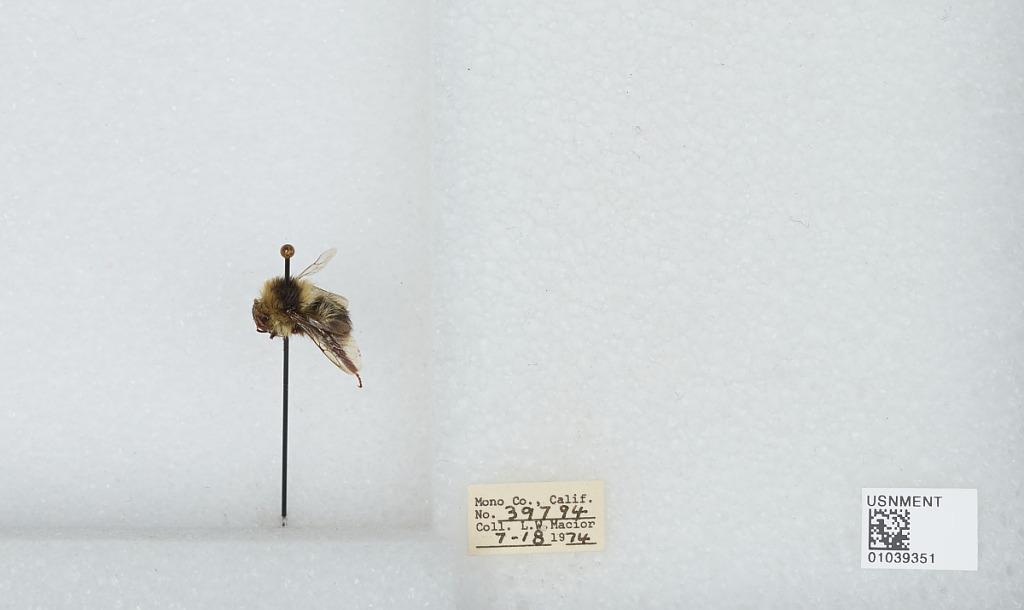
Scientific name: Bombus (Cullumanobombus) rufocinctus Cresson
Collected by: L. Macior
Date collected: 1974-7-18
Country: United States
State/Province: California
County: Mono
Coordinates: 37.92, -118.87